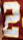
Number: 2